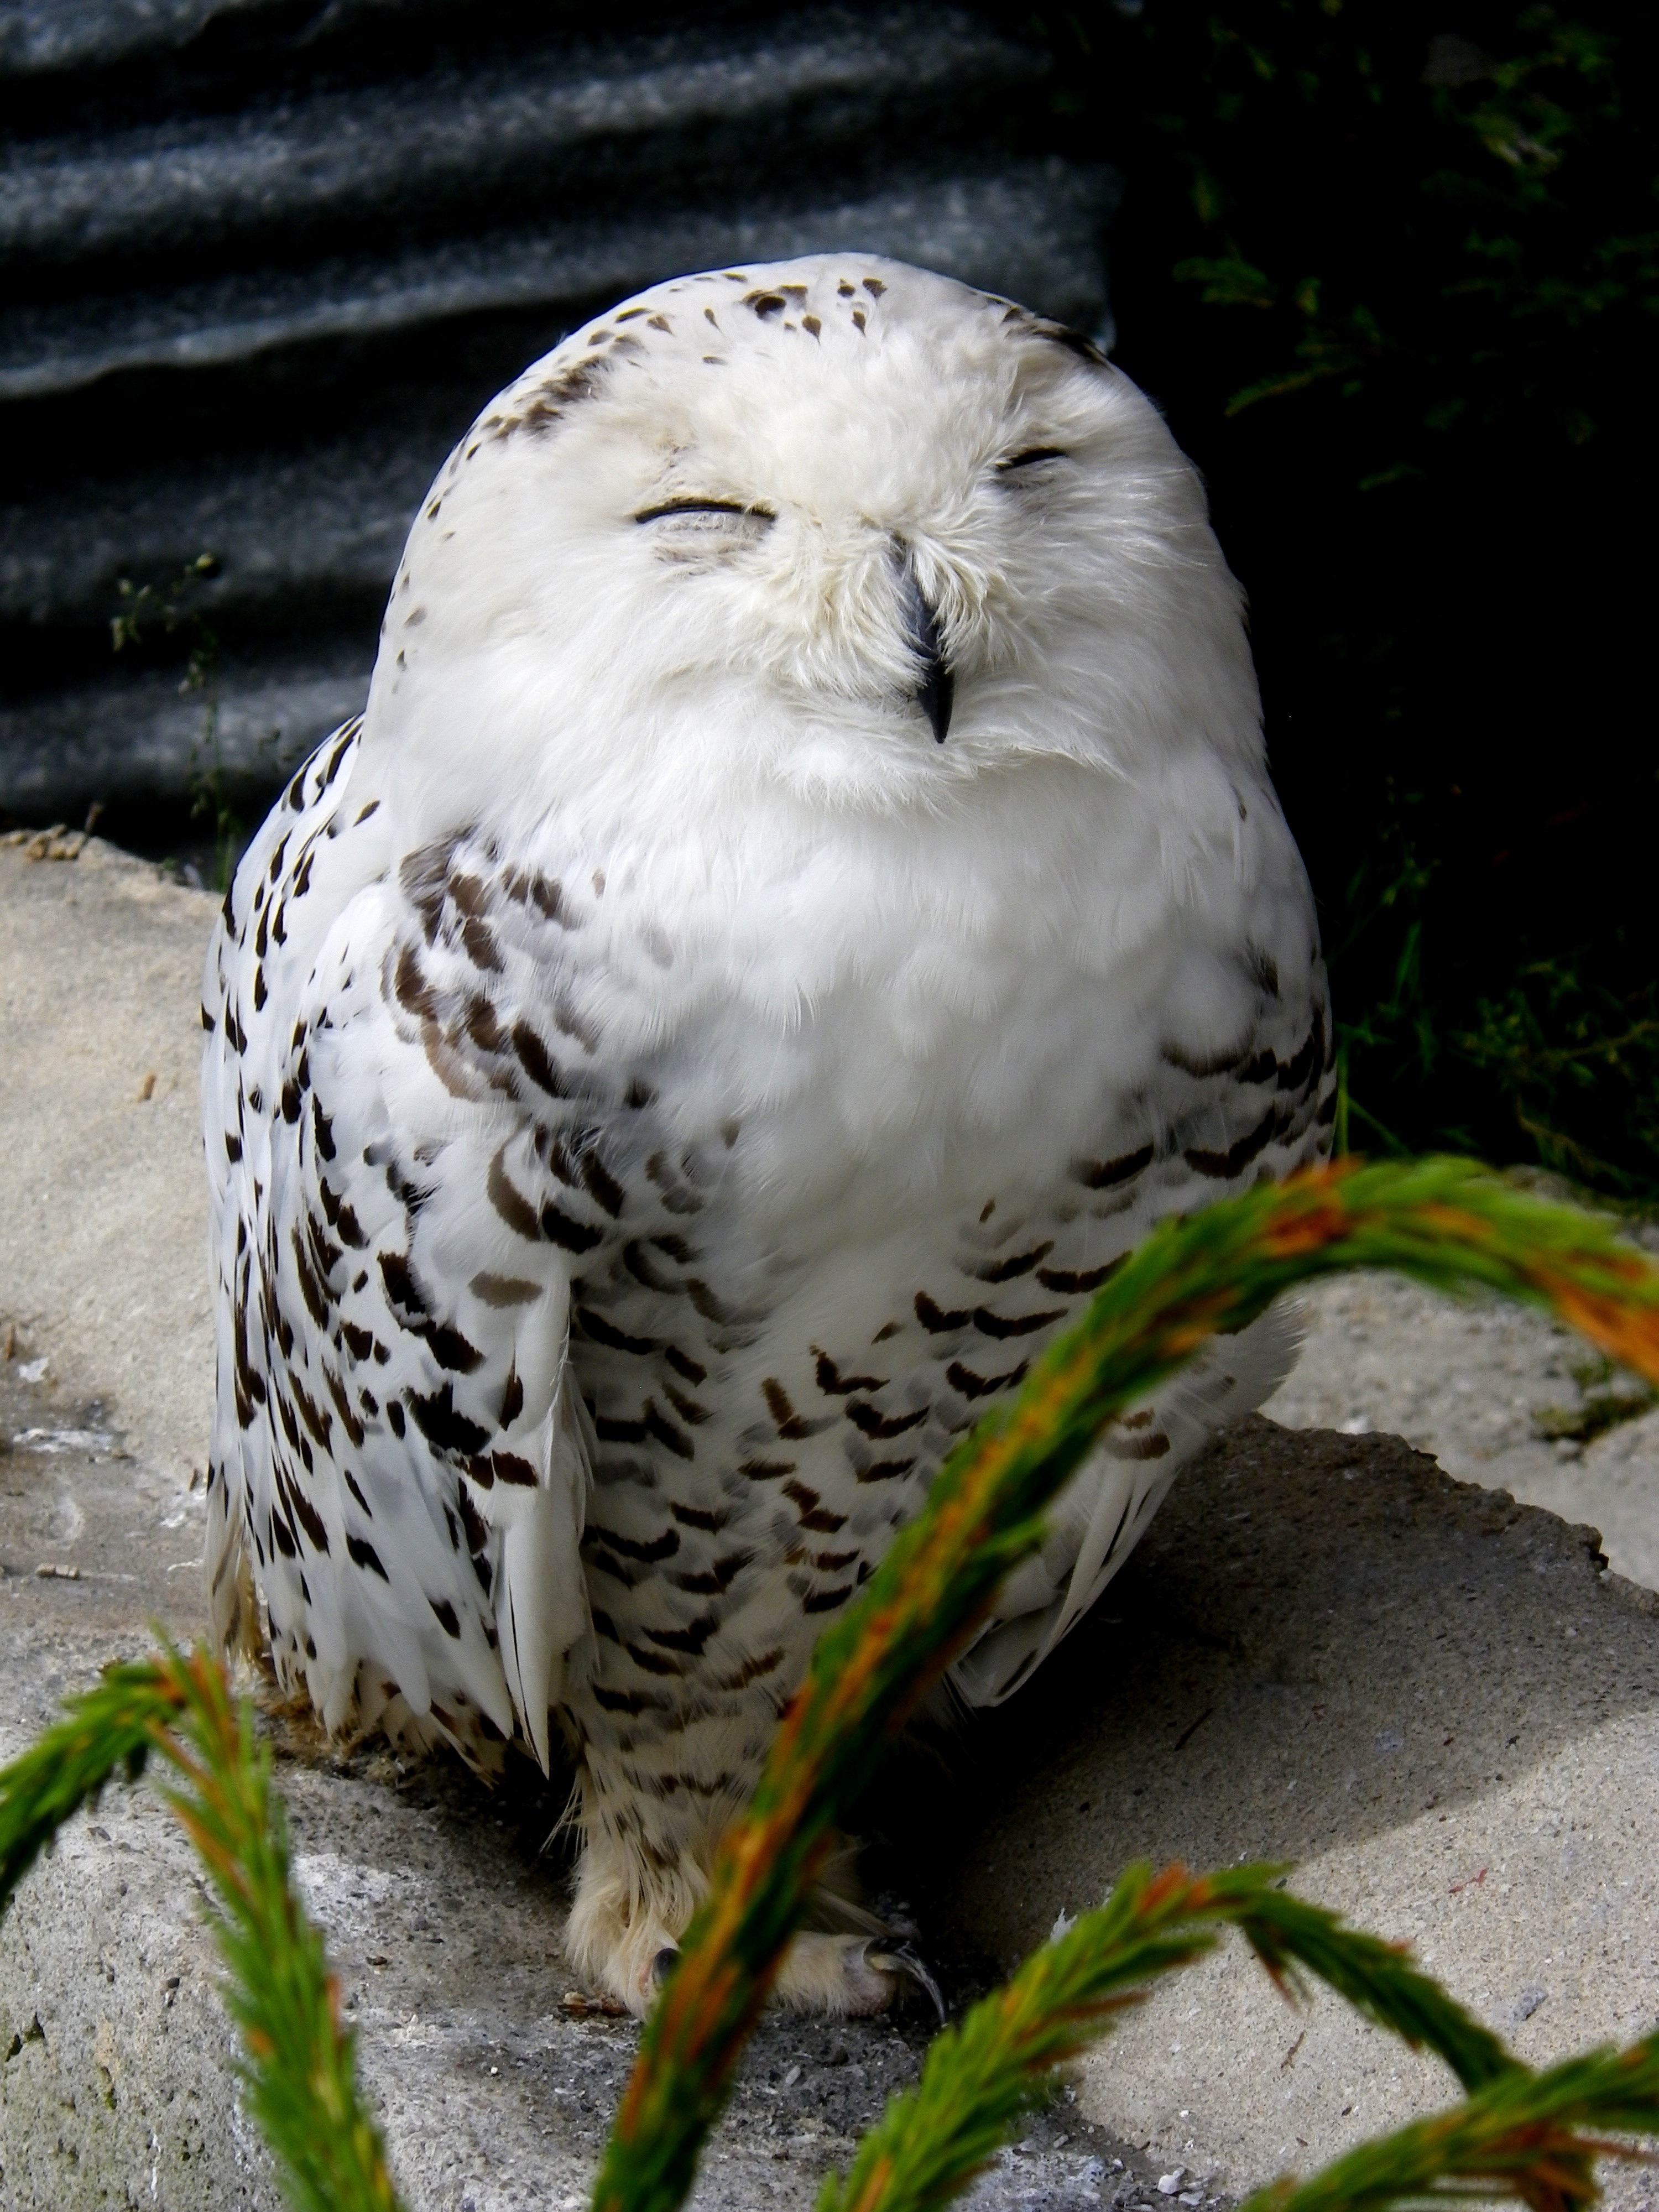
bird, wing, white, wildlife, zoo, beak, owl, fauna, bird of prey, snowy owl, vertebrate, falcon